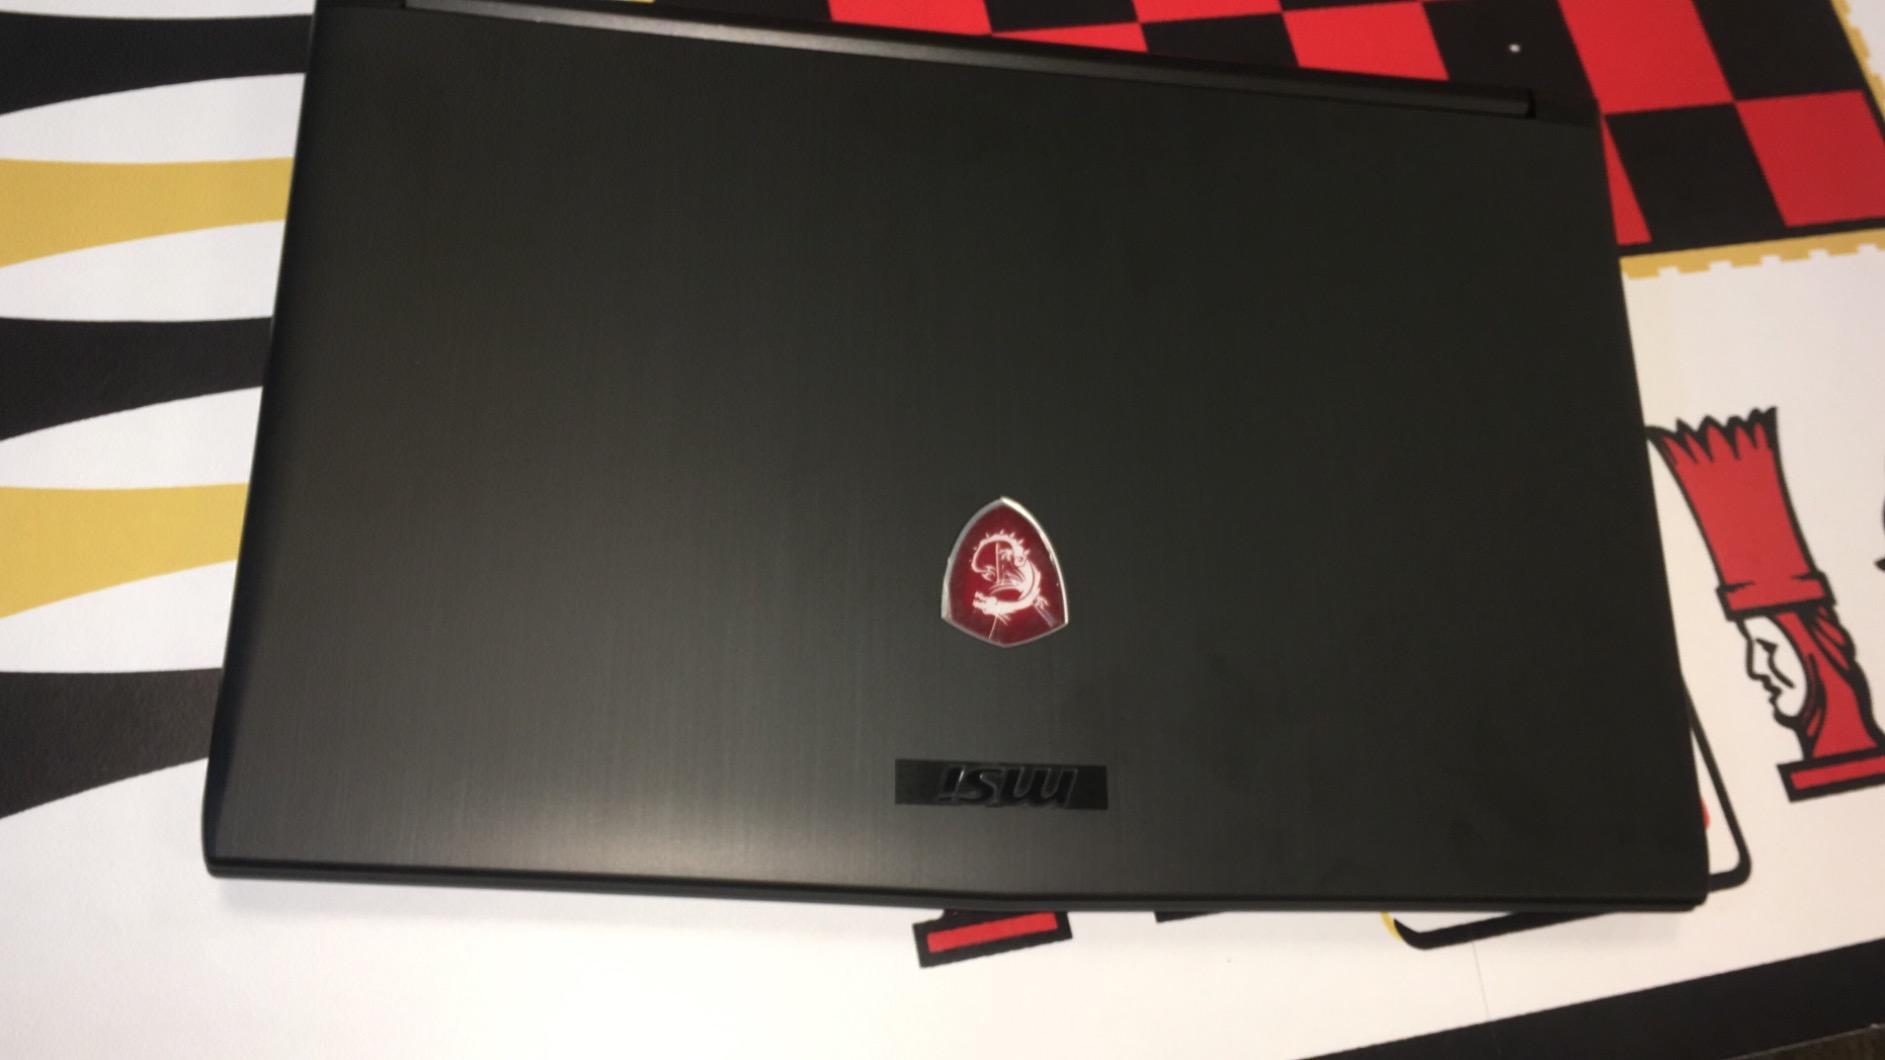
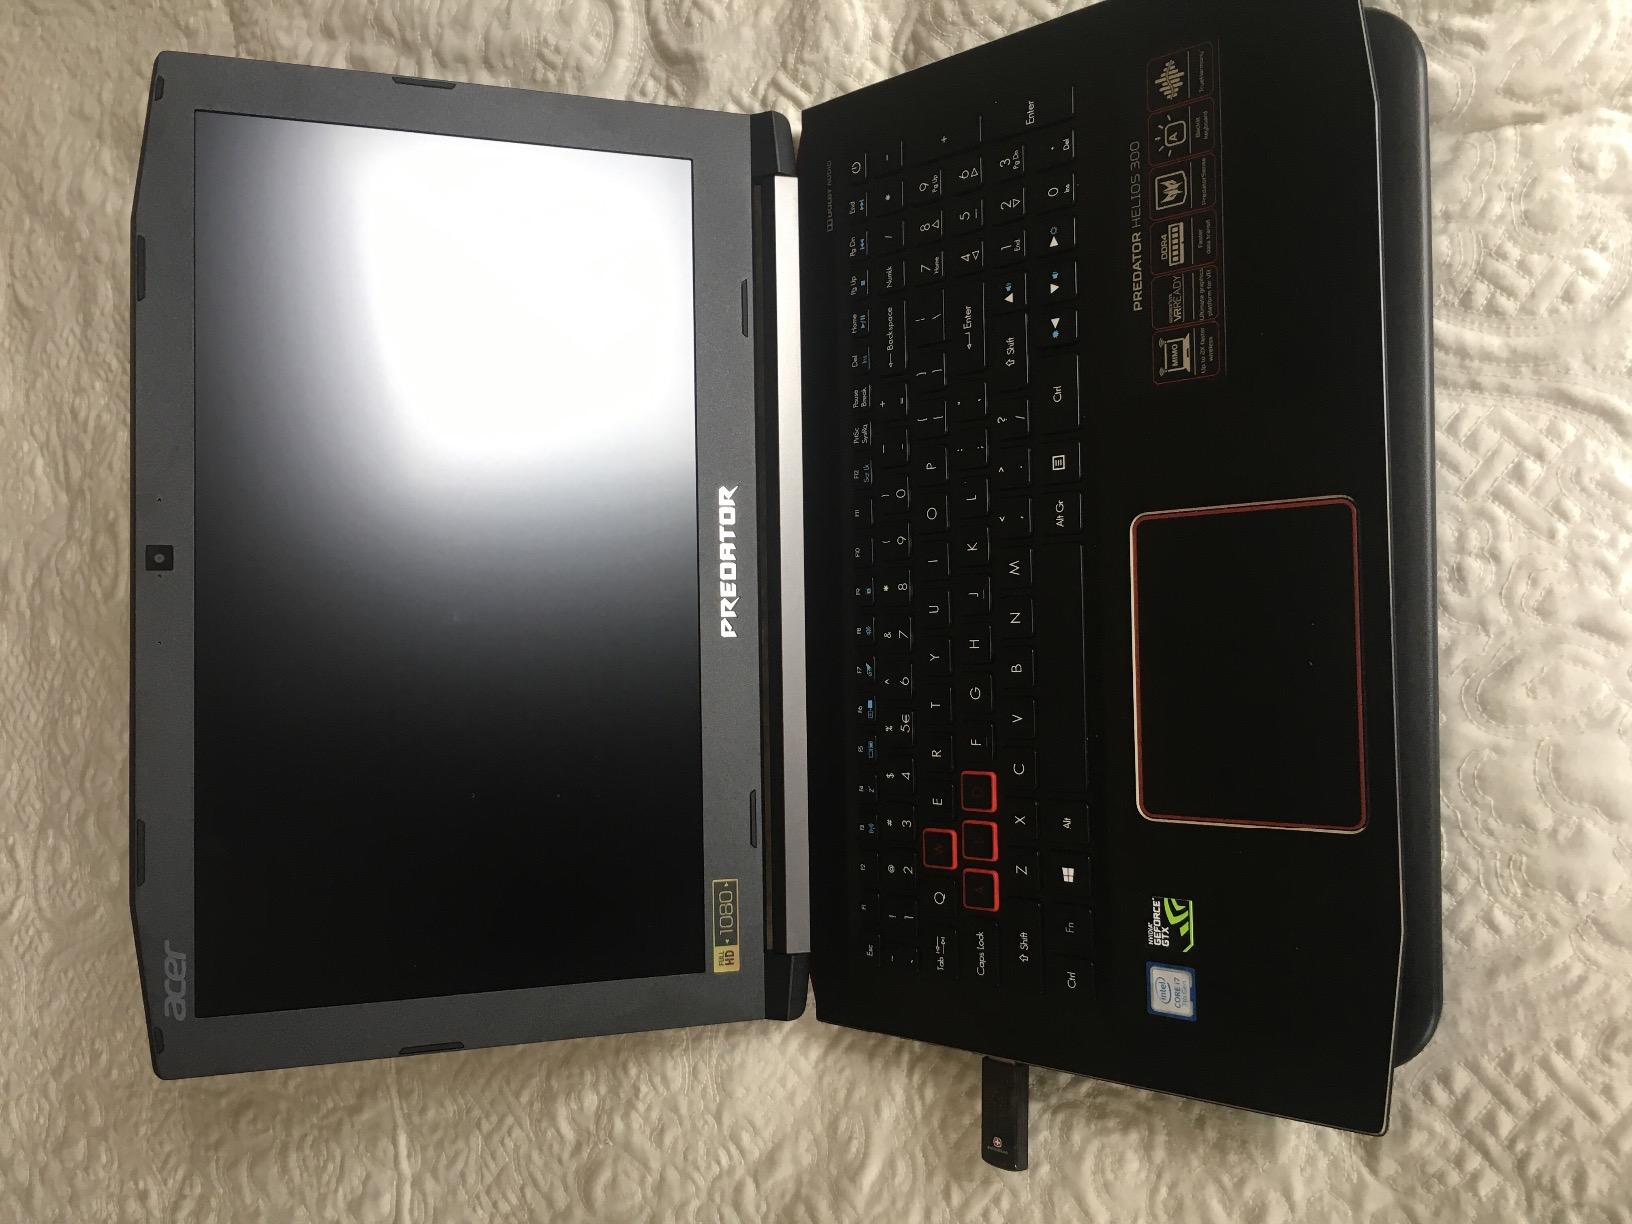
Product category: laptop
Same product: no